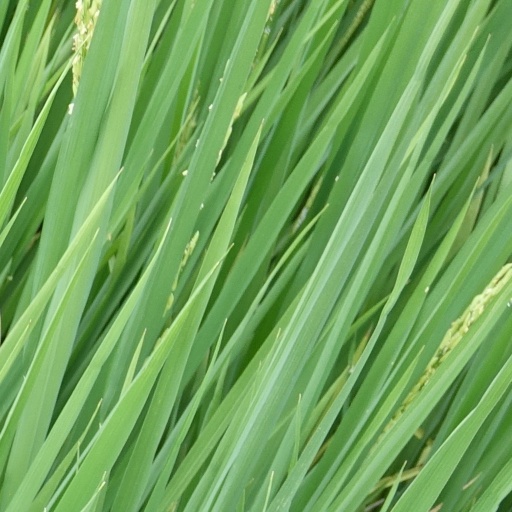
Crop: rice